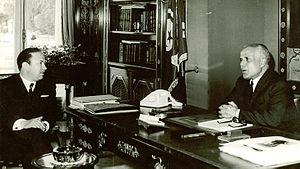
Béji Caïd Essebsi, souvent désigné par ses initiales BCE, né le 29 novembre 1926 à Sidi Bou Saïd et mort le 25 juillet 2019 à Tunis, est un homme d'État tunisien. Il est président de la République du 31 décembre 2014 à sa mort.